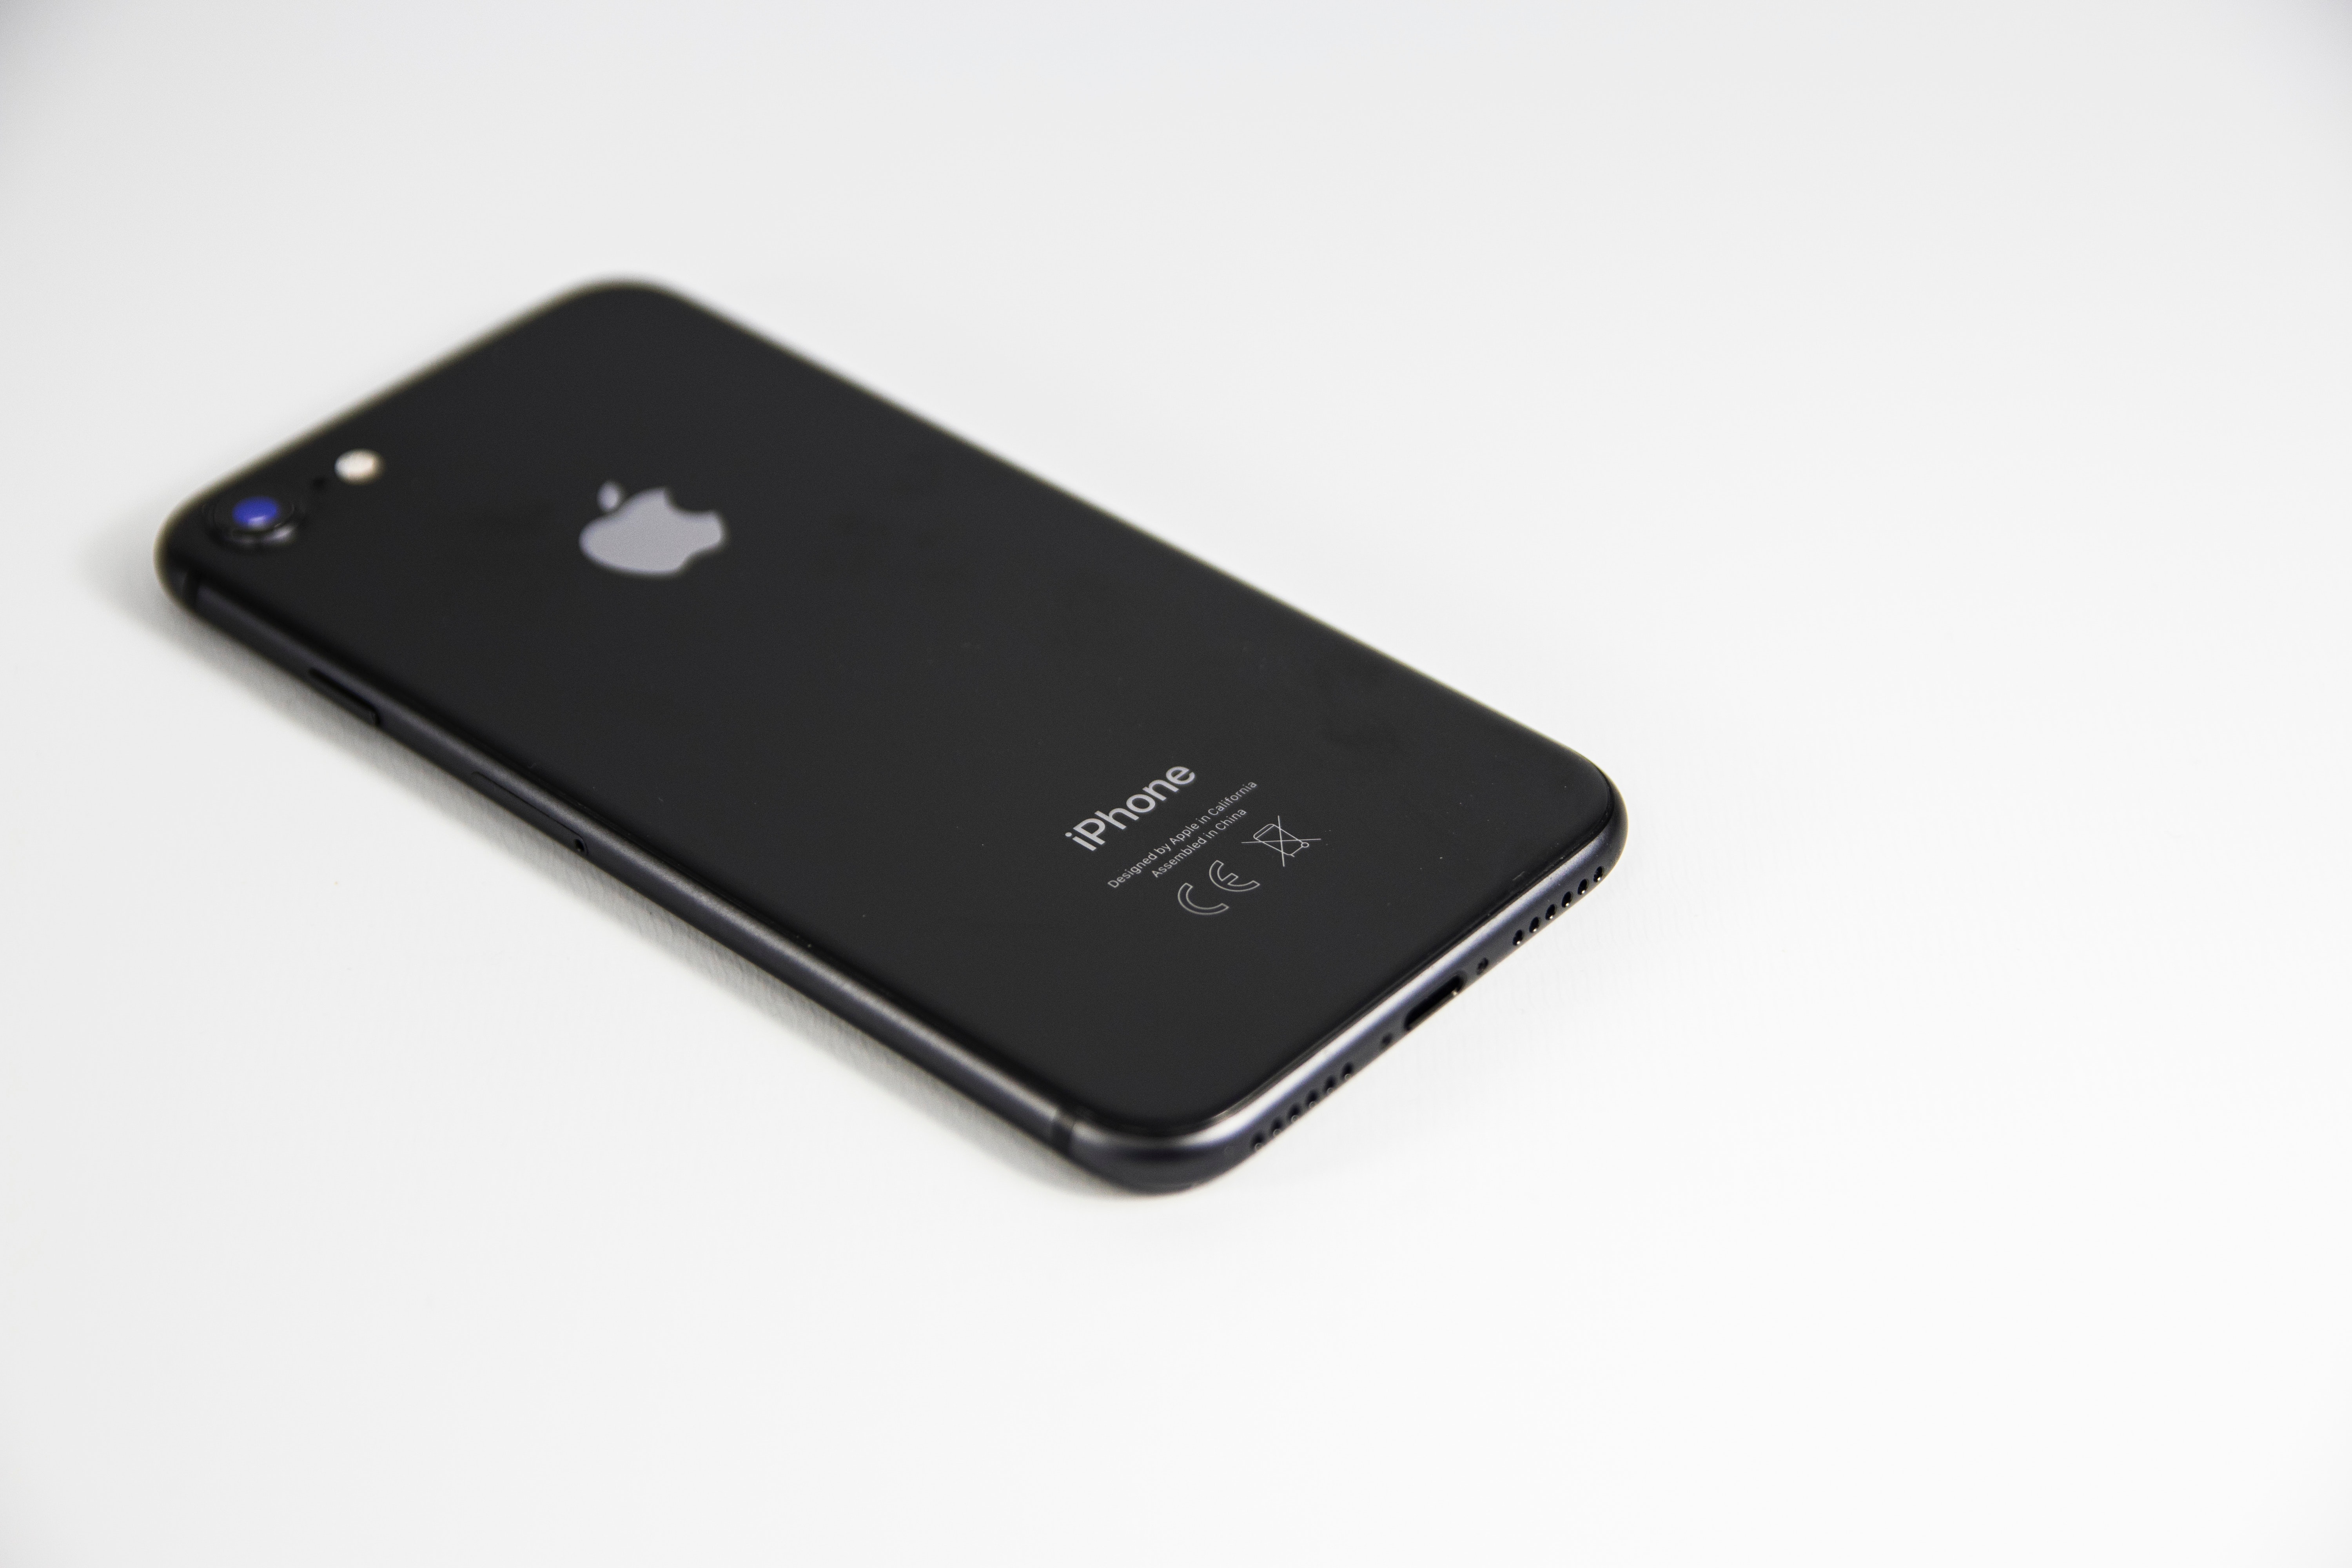
gadget, mobile phone, communication device, smartphone, electronic device, technology, portable communications device, electronics, multimedia, Material property, feature phone, data storage device